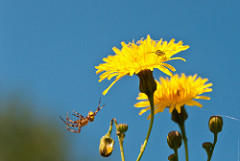
Flower: dandelion